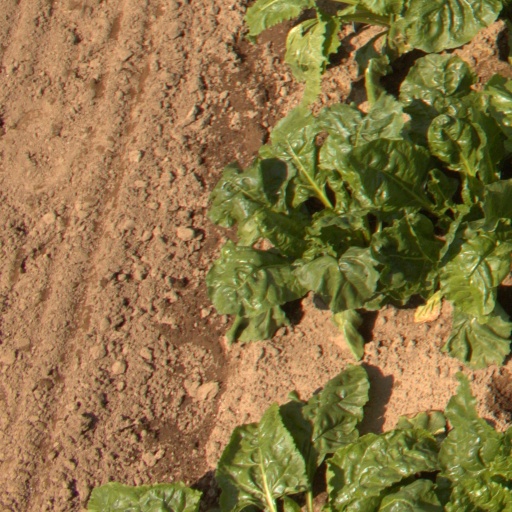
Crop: sugar beet